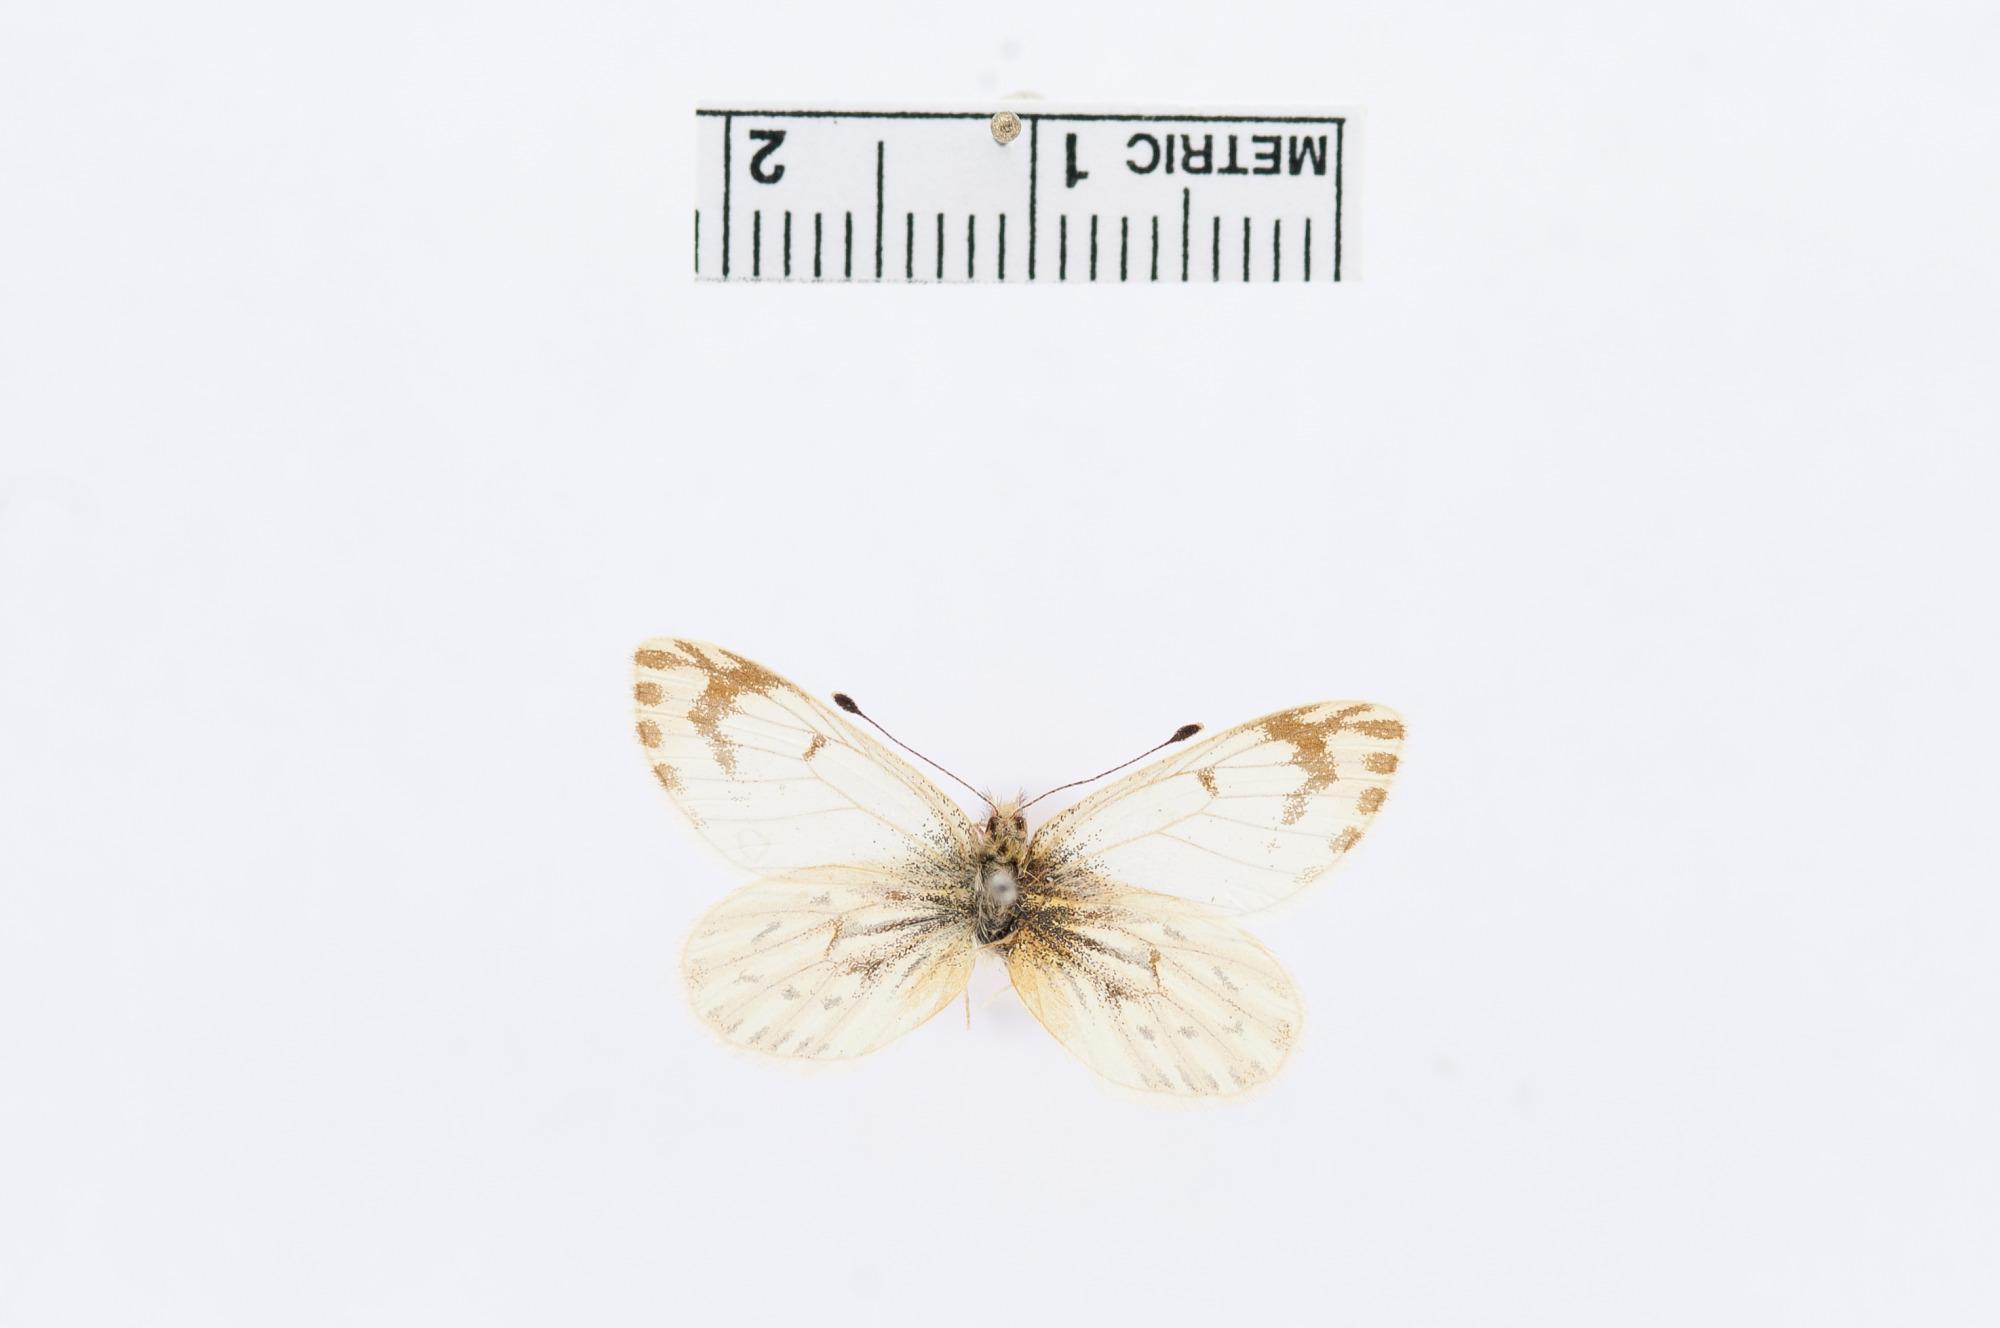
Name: Phulia paranympha ernesta
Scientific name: Phulia paranympha ernesta Field & Herrera, 1977
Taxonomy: Animalia, Arthropoda, Insecta, Lepidoptera, Pieridae, Pierinae
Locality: Oruro, Bolivia
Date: Sep 1896